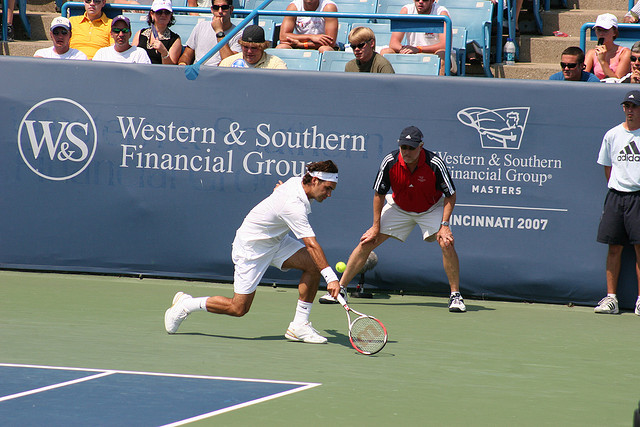
một nam vận động viên tennis đang dùng vợt để đỡ bóng